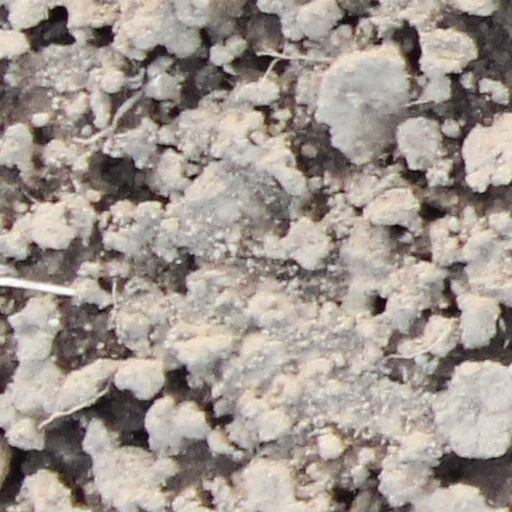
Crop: wheat